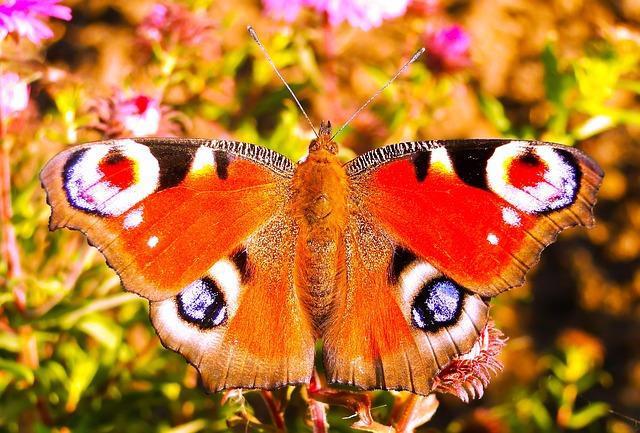
butterfly